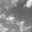
Label: cloud